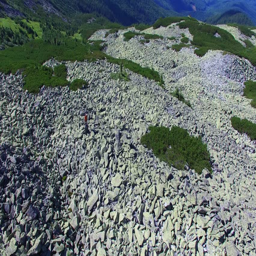
aerial view of the mountains on a sunny day .